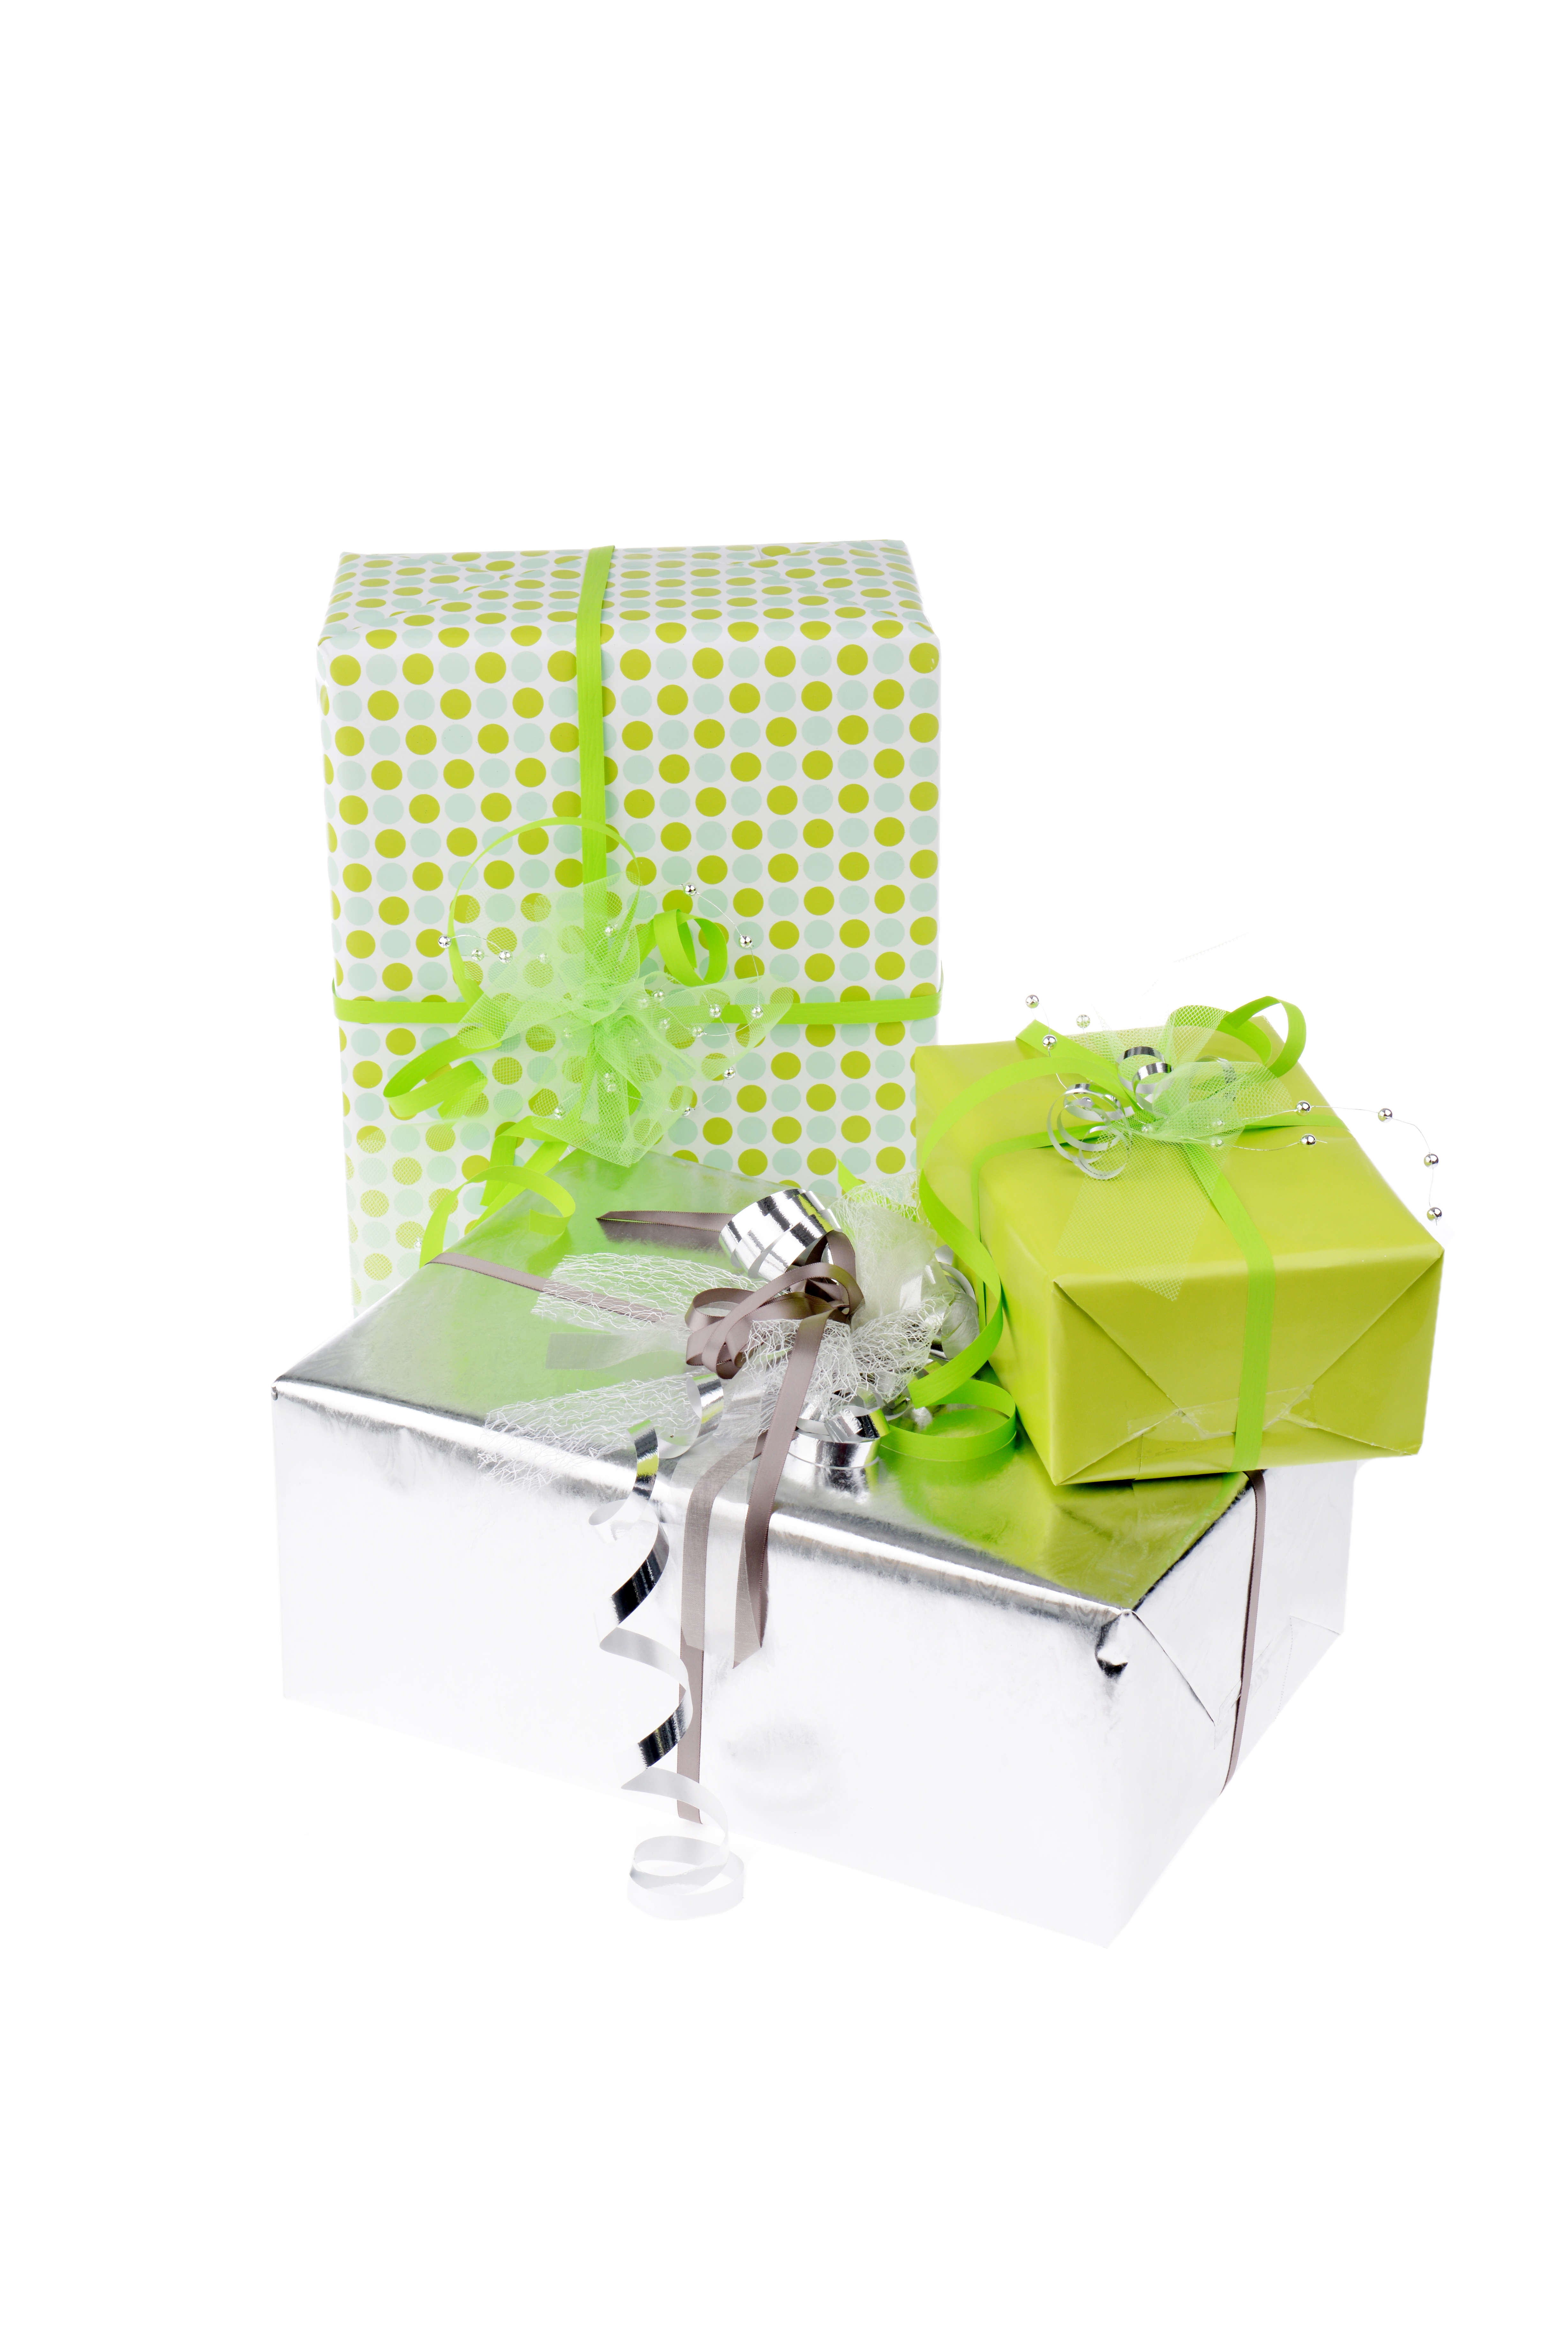
table, gift, decoration, shelf, furniture, wrapping paper, product, rectangle, packaging, birthday, packed, give away, pack